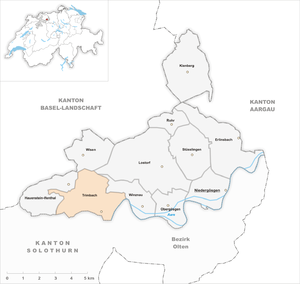
Trimbach est une commune suisse du canton de Soleure, située dans le district de Gösgen.